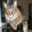
Label: cat